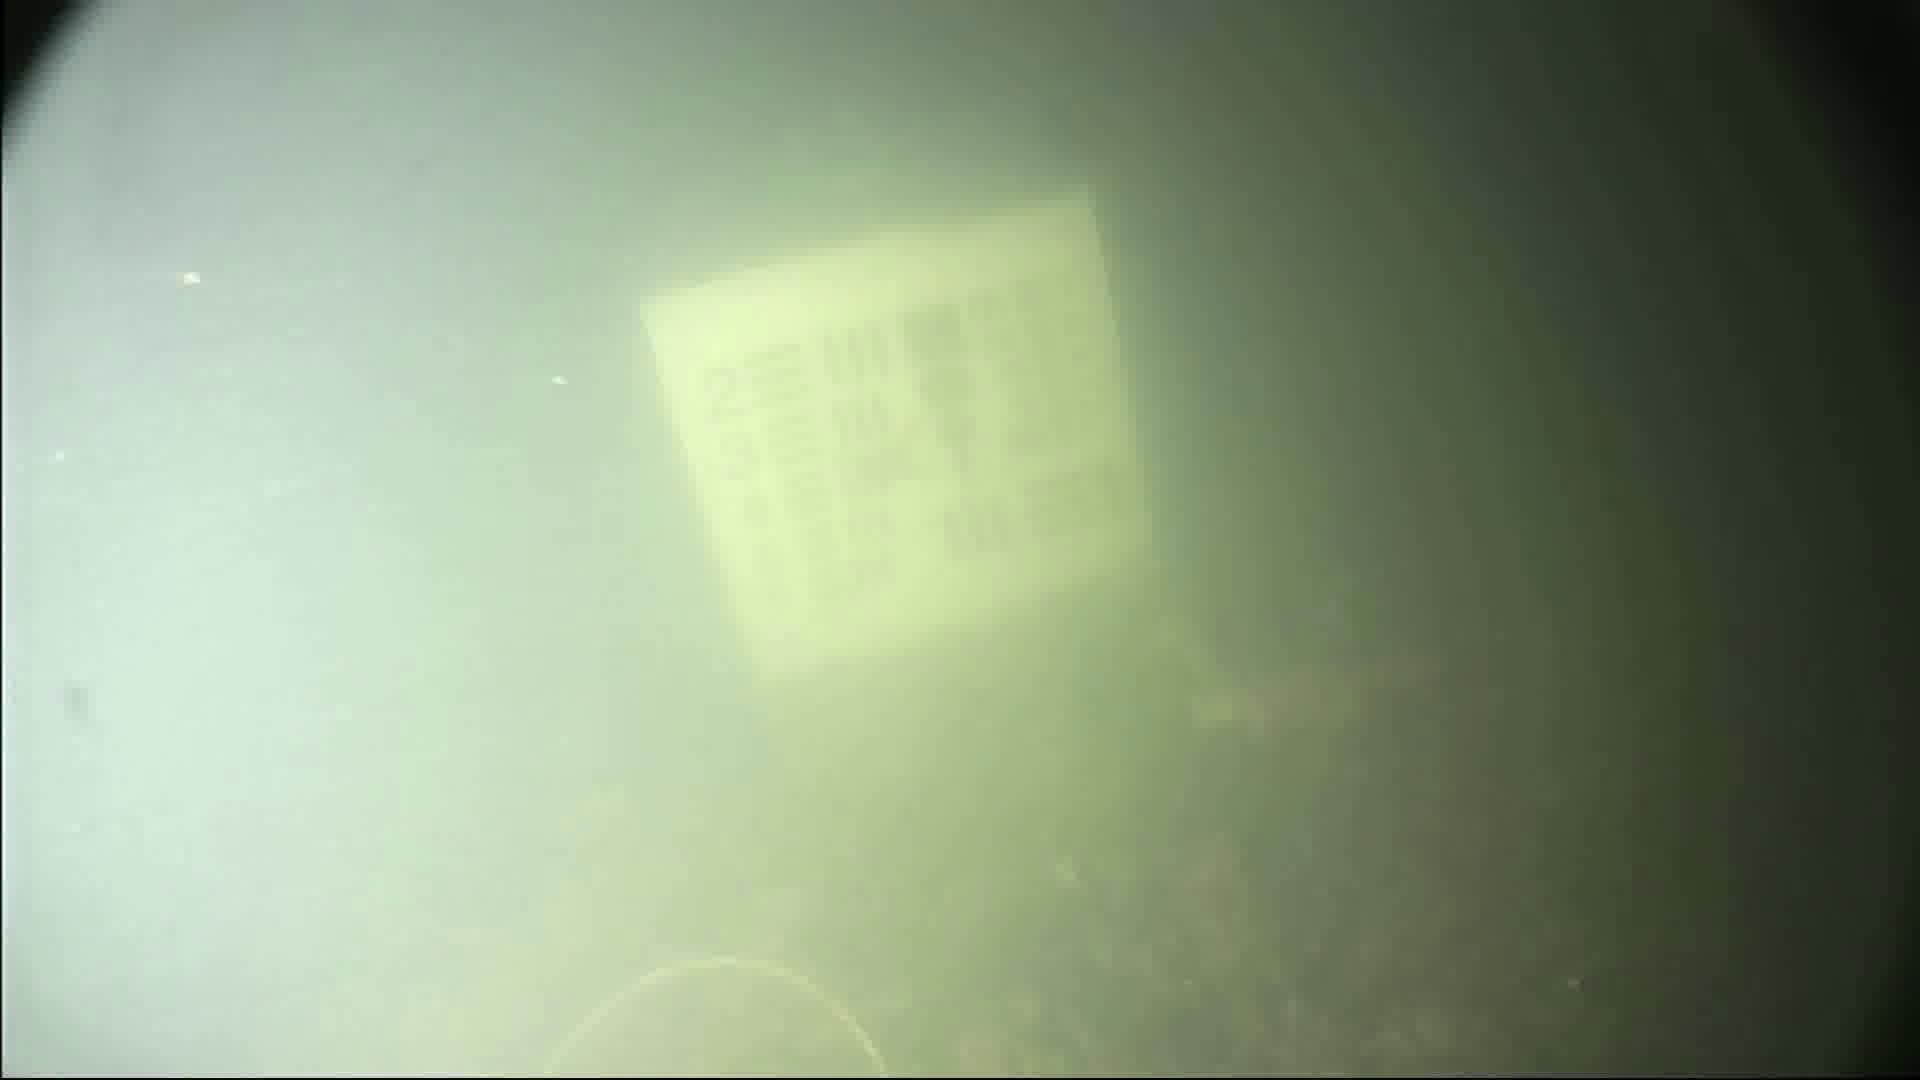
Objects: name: crab